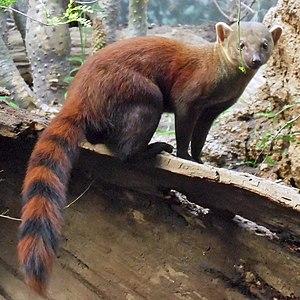
Mangouste à queue annelée
La Galidie élégante ou Mangouste à queue annelée, unique représentant du genre Galidia, est un petit carnivore appartenant à la famille des eupléridées.
La faune de Madagascar, tout comme sa flore, est très riche. En effet celle-ci présente entre 80 % et 90 % d'espèces endémiques. Cette notion d'endémisme bien qu'elle ne soit pas inexacte reste subjective, puisque dépendante du niveau taxonomique à partir duquel se positionne l'observateur et de la surface ou du milieu considéré. De nombreux taxons spécifiques ou génériques, sont strictement endémiques à Madagascar, mais aussi, plus rarement au niveau de la famille et atteignent donc des taux d'endémisme proche ou égaux de 100 %.